Deir Yassin

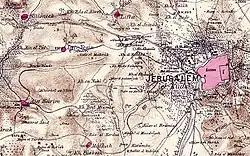
Map showing Deir Yassin in relation to Jerusalem in the 1870s

When hostilities erupted in 1948, the villagers of Deir Yassin and those of the nearby Jewish village of Giv'at Shaul signed a pact, later approved at Haganah headquarters, to maintain their good relations, exchange information on movement of outsiders through village territory, and ensure the safety of vehicles from the village. The inhabitants of Deir Yassin upheld the agreement scrupulously, resisting infiltration by Arab irregulars. Though this was known to the Irgun and Lehi forces, they attacked the village on April 9, 1948. The assault was beaten off initially, with the attackers suffering 40 wounded. Only the intervention of a Palmach unit, using mortars, allowed them to occupy the village. Houses were blown up with people inside and people shot: 107 villagers, including women and children, were killed. The survivors were loaded on trucks that were driven through Jerusalem in a victory parade, with some sources describing further violence by Lehi soldiers. Four Irgun or Lehi men were killed. The incident became known as the Deir Yassin massacre.